110th Brigade (United Kingdom)

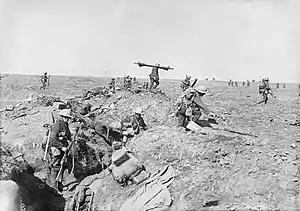
British infantry advancing at the Battle of Morval, 25 September 1916.

The Battle of Bazentin Ridge was launched at 03.20 on 14 July with a sudden intense artillery bombardment of the enemy positions, while the machine guns fired on fixed lines. At 03.25 the barrage lifted forward (one of the first examples of a Creeping barrage) and the infantry advanced through the ground mist at a steady pace. 6th and 7th Leicesters were through the barbed wire and into the German front line trench before the defenders had time to react. The following waves mopped up the defenders appearing from their dugouts. When the enemy counter-barrage came, it fell behind the rapidly advancing infantry. Only the centre of 7th Leicesters was held up for about 20 minutes by some machine guns, but the companies either side worked inwards and silenced them. Lieutenant-Col J.G. Mignon of 8th Leicesters was killed while leading up his bombers in support. The brigade took the second line ('Forest Trench') without much resistance by 04.00, and pushed on to Bazentin-le-Petit Wood. This too was captured with little fighting, except the north-western corner, where two company commanders of the Leicesters were wounded while trying to organise its capture and the Germans held out all day. Parties of 9th Leicesters carried up supplies of bombs for this fighting in the wood. On the right, the road through Bazentin-le-Petit village was the boundary with 7th Division. 6th Leicesters secured the northern part of the village before 2nd Royal Irish Regiment of that division arrived at the southern end, and together they had cleared it by 07.30, the Leicesters then handing over to the Royal Irish. A German counter-attack briefly retook the northern part during which 6th Leicesters withdrew to the wood, but during the morning the REs helped the brigade to consolidate its position between the wood and the village. In a few hours Fourth Army had seized the whole Ginchy–Pozières Ridge, but despite this resounding success, poor staff work meant that 7th and 3rd Divisions did not advance to take High Wood, and the cavalry arrived too late to exploit the breakthrough. 110th Brigade had achieved everything asked of it, but the casualties were heavy, particularly among 7th Leicesters: the brigade lost about 2000 men out of 3500 effectives. Next day 110th Bde received a premature order to withdraw, leaving only a single company of 1st East Yorks in position. Realising the error, the brigade staff rushed to recall the men before the enemy noticed. During the morning 21st Division repulsed a small counter-attack, and on 17/18 July 110th Bde handed over its positions in Bazentin-le-Petit and withdrew into reserve.